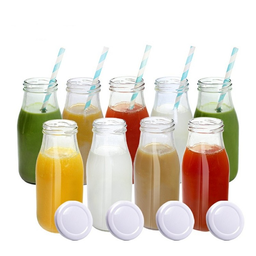
Label: glass